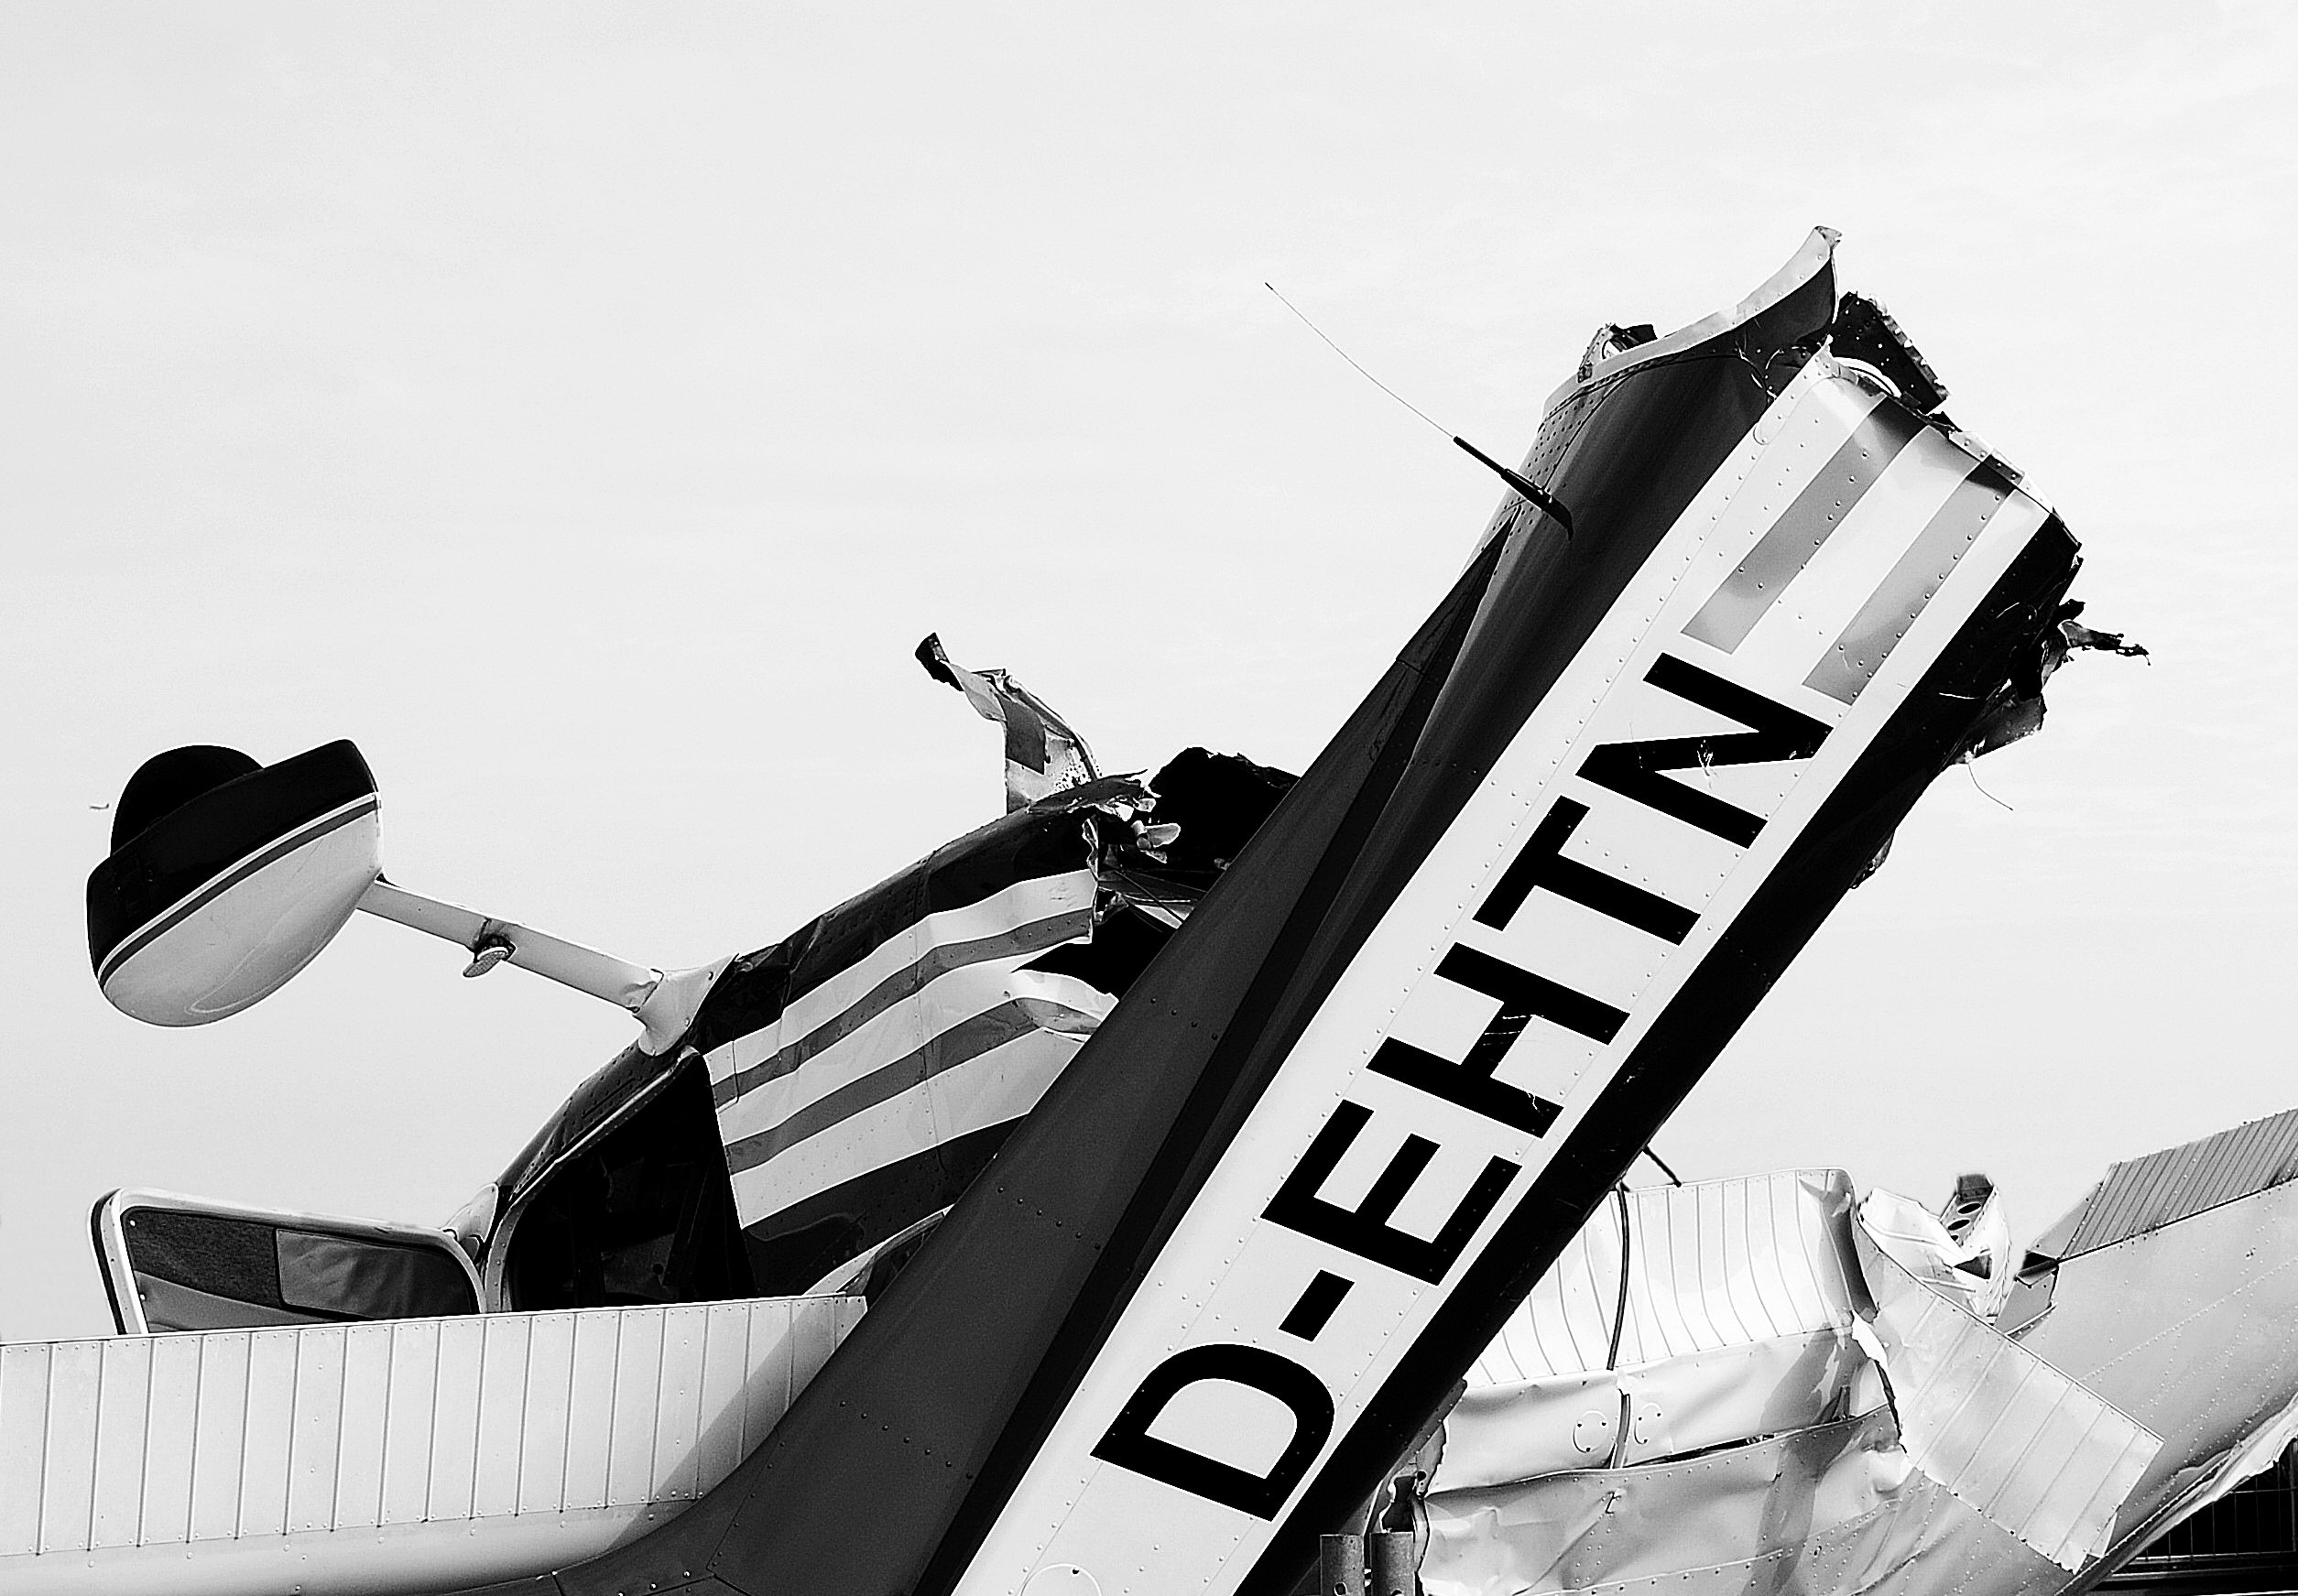
black and white, white, photography, airplane, aircraft, vehicle, aviation, black, monochrome, wreckage, accident, wreck, crash landing, plane crash, fighter aircraft, monochrome photography